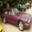
Label: automobile